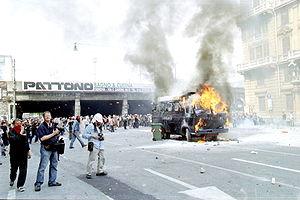
Le sommet du G8 2001, 27ᵉ réunion du G8, réunissait les dirigeants des 7 pays les plus industrialisés et la Russie, ou G8, du 20 au 22 juillet 2001, dans la ville italienne de Gênes. En marge de ce sommet, se sont déroulés des contre-sommets anti-G8 aux buts et moyens divers. En raison des émeutes, nombreuses et violentes qui s'y sont déroulées, il s'agissait du dernier G8 tenu au sein d'une grande ville, ses membres ayant décidé, en raison des événements ainsi que des attentats du 11 septembre 2001, de tenir désormais leurs réunions dans des endroits moins accessibles.